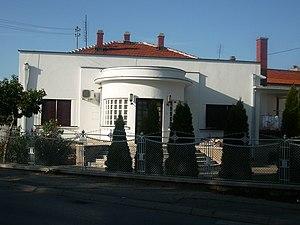
Les monuments culturels protégés constituent une catégorie de monuments de Serbie inscrits sur une liste de monuments bénéficiant de la protection de l'État. Il s'agit d'une troisième catégorie de monuments protégés classés, par leur importance, après les monuments culturels d'importance exceptionnelle et les monuments culturels de grande importance.
Cet article recense les monuments culturels du district de Jablanica en Serbie.